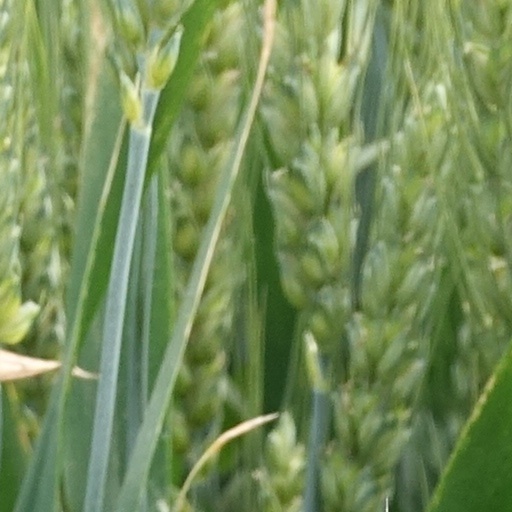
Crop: wheat